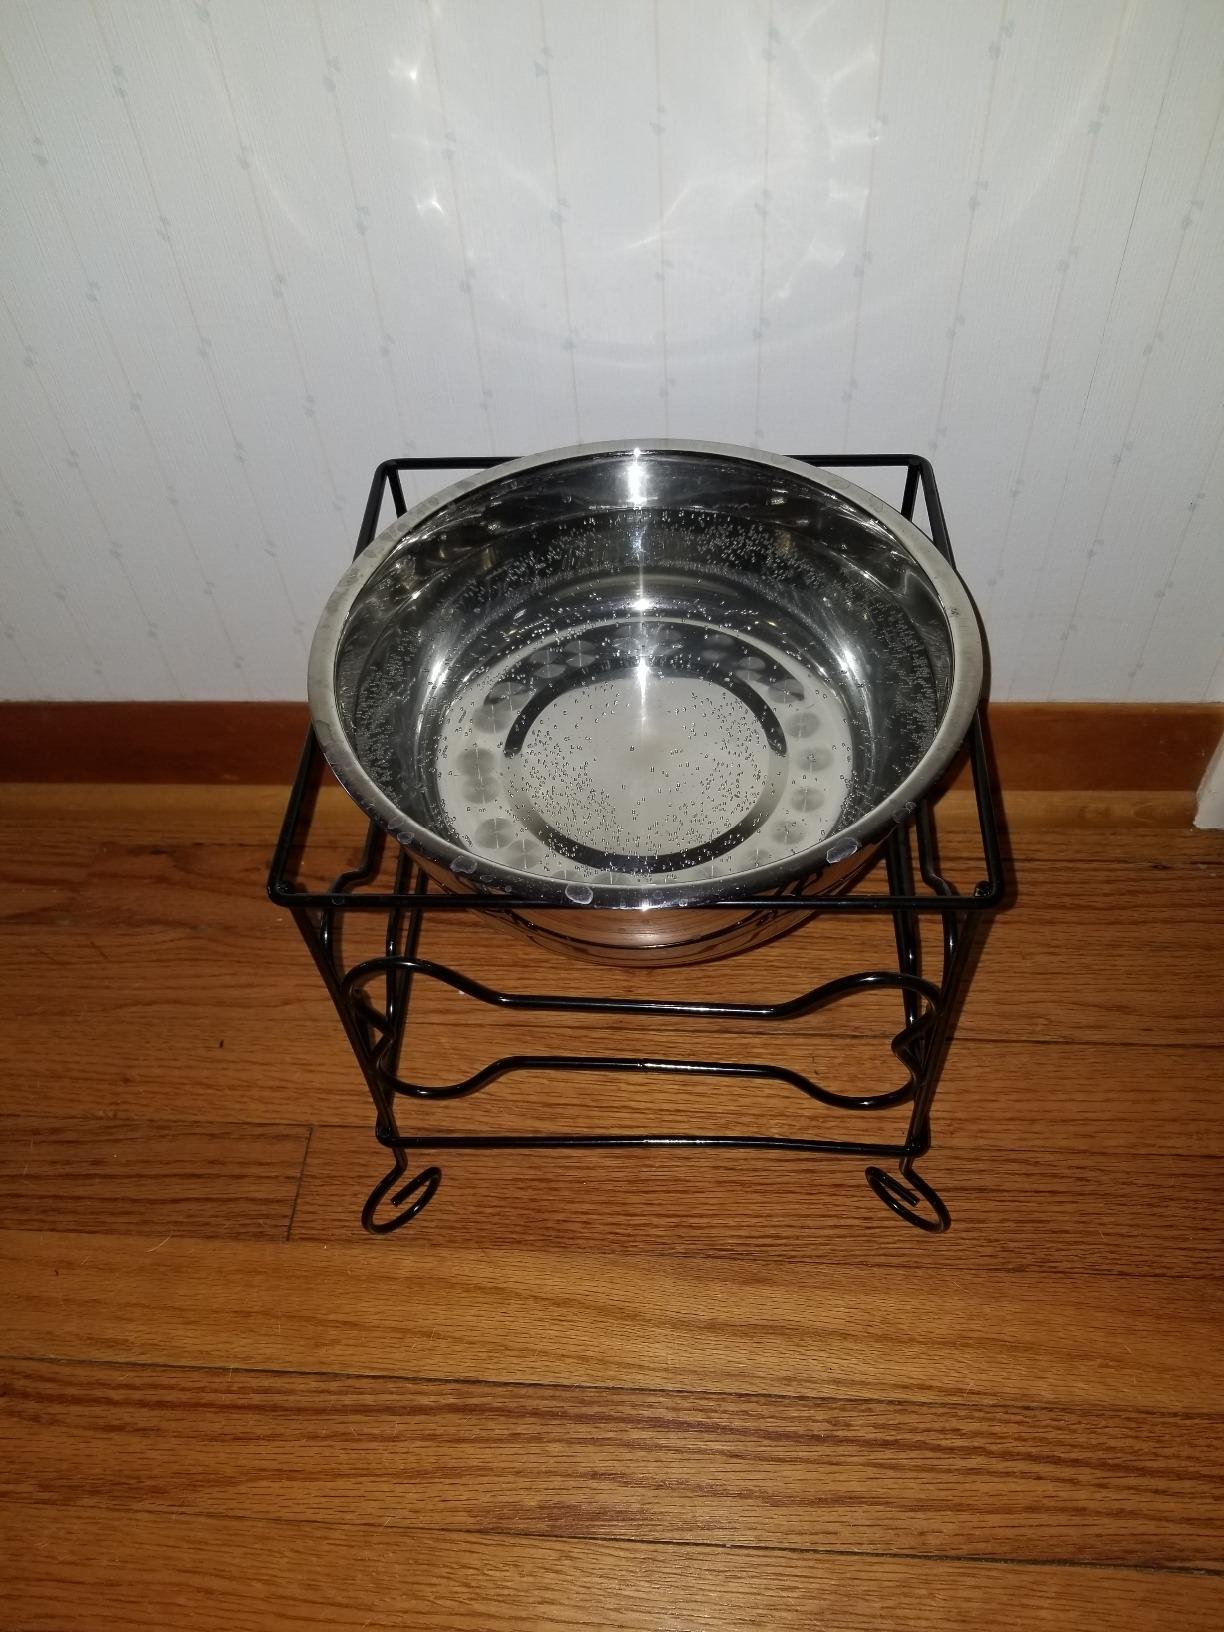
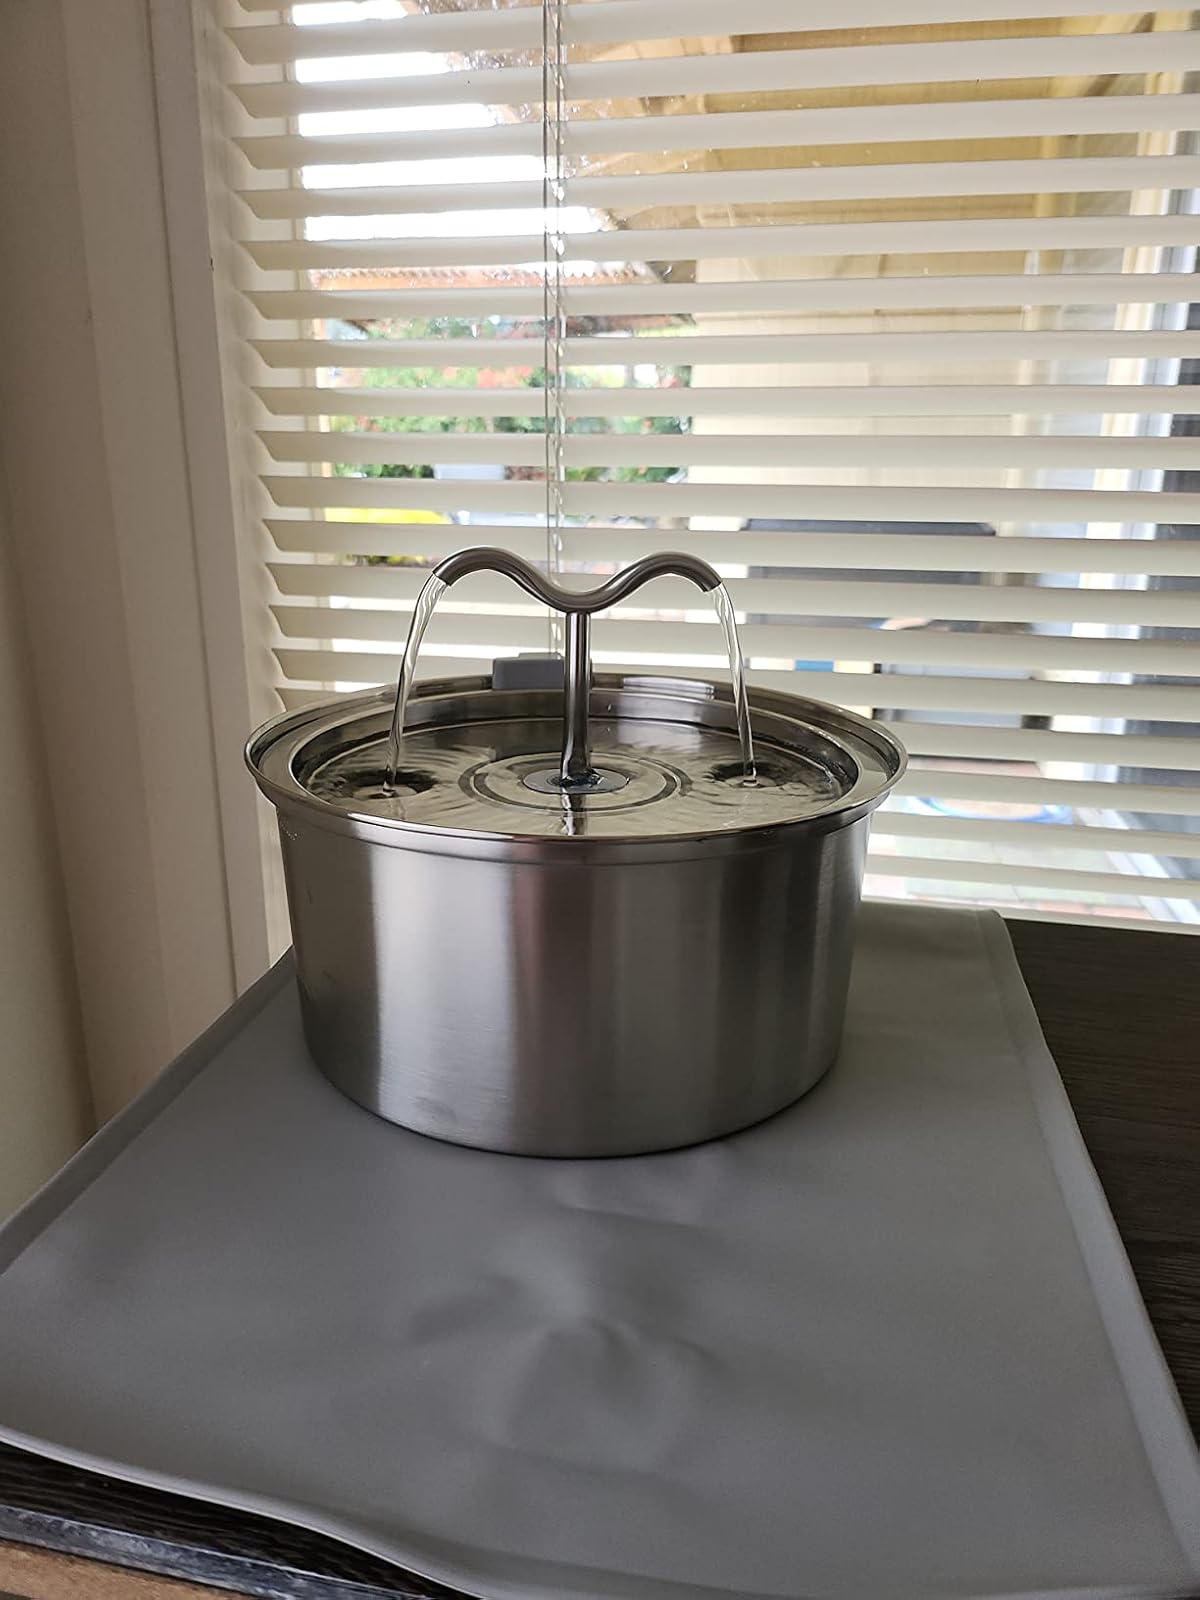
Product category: items_bowl
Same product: no